Military history of the Three Kingdoms

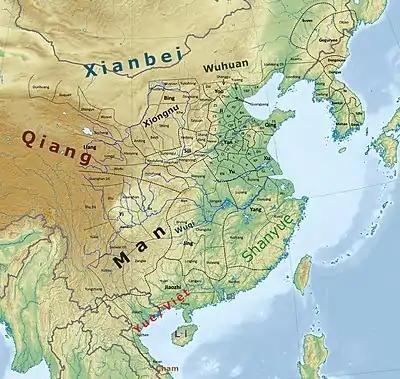
Late Eastern Han provinces and commanderies as well as nearby non-Chinese peoples

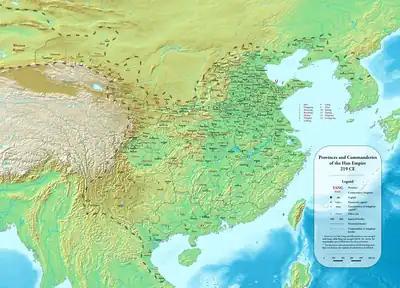
Commanderies in 219 AD

Eastern Wu, also known as Sun Wu, was founded by Sun Quan in 229 and was conquered by the Jin dynasty in 280.